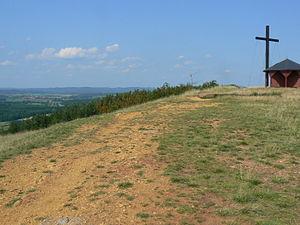
Sommet de la colline du Bastberg à Bouxwiller, Bas Rhin
Le Bastberg, aussi appelé Petit-Bastberg, est un sommet situé non loin du parc naturel régional des Vosges du Nord, sur la commune de Bouxwiller. Il culmine à 326 mètres. Constitué de deux éléments, le Bastberg abrite une faune et une flore typique du fait de son origine géologique et de son orientation. L'écosystème est fragile du fait des intrusions humaines et naturelles, et fait l'objet de mesures de conservation depuis 1989.
Imbsheim [imsaɪm] est une commune du Bas-Rhin. Depuis le 1ᵉʳ mars 1973, ce village est une commune associée de Bouxwiller.
La Réserve naturelle régionale de la colline du Bastberg est une réserve naturelle régionale située en Alsace. Classée en 1989, elle occupe une surface de 6,45 hectares et protège la partie supérieure du Bastberg et ses pelouses calcicoles.